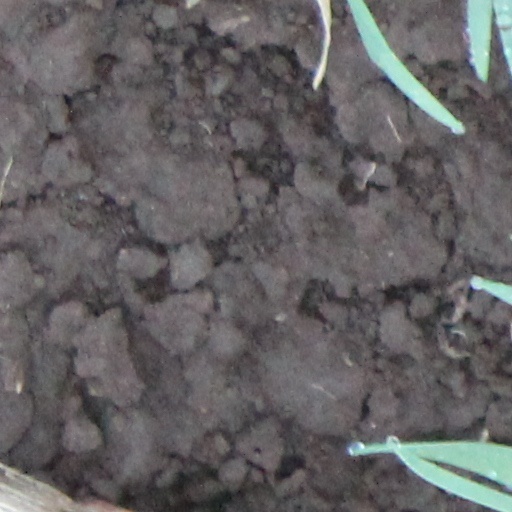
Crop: wheat